Rokewode-Gage baronets

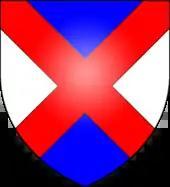
The coat of arms of the Gage family of Hengrave: "Per saltire Azure and Argent a saltire Gules."

The Gage, later Rokewode-Gage Baronetcy, of Hengrave in the County of Suffolk, was a title in the Baronetage of England. It was created on 15 July 1662 for Edward Gage. The eighth Baronet assumed in 1843 by Royal licence the additional surname of Rokewode in compliance with the will of his uncle, John Gage Rokewode. The title became extinct on the death of the ninth Baronet in 1872.